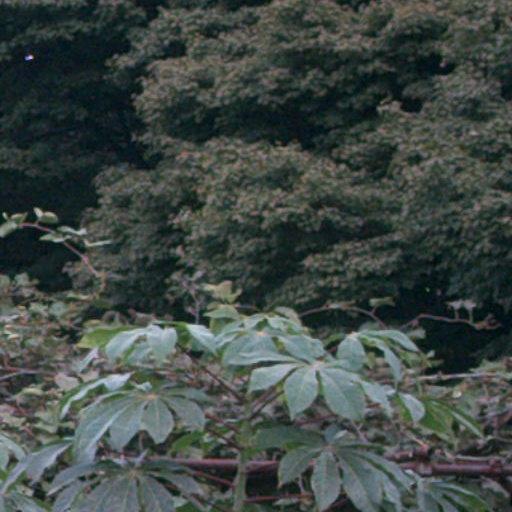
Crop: cassava